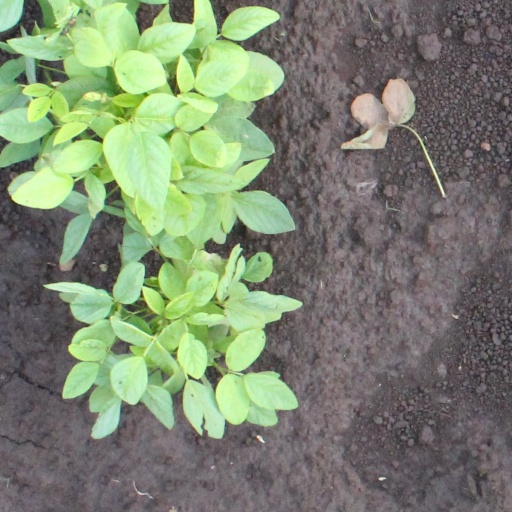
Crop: soybean